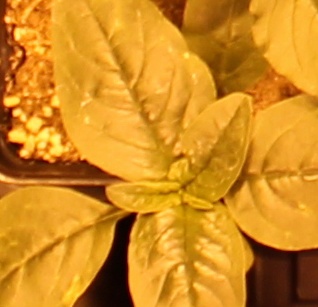
Label: Waterhemp